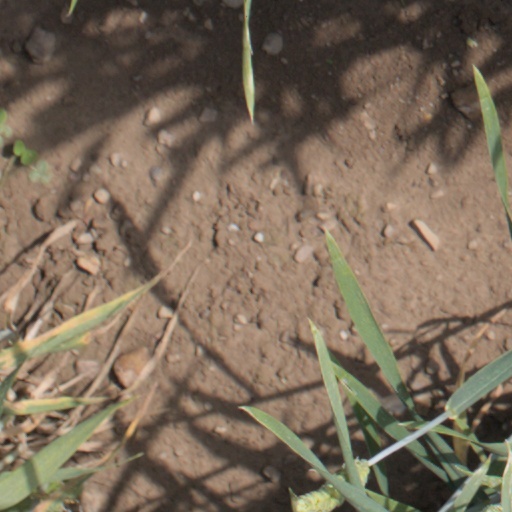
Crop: wheat